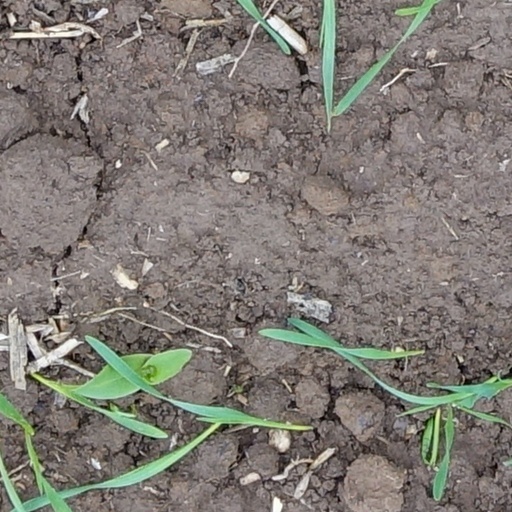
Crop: wheat